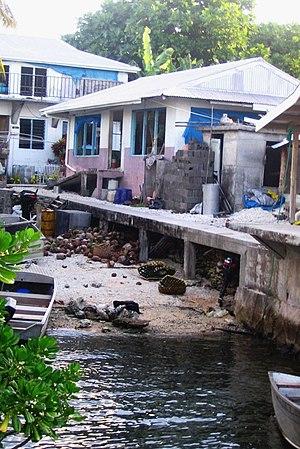
Les Tokelau ou plus rarement les Tokélaou, anciennement les îles de l'Union, sont un archipel de trois atolls polynésiens du Nord-Ouest de l'océan Pacifique sud, sous souveraineté néo-zélandaise.